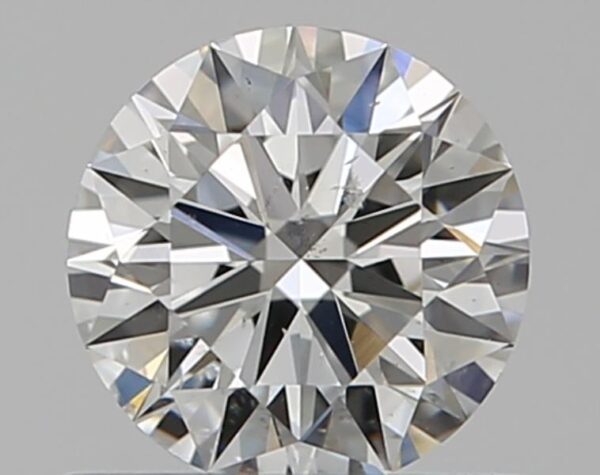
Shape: round
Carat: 0.5
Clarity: SI1
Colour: G
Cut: EX
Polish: EX
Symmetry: EX
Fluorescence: N
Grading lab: GIA
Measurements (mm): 5.13 x 5.16 x 3.11